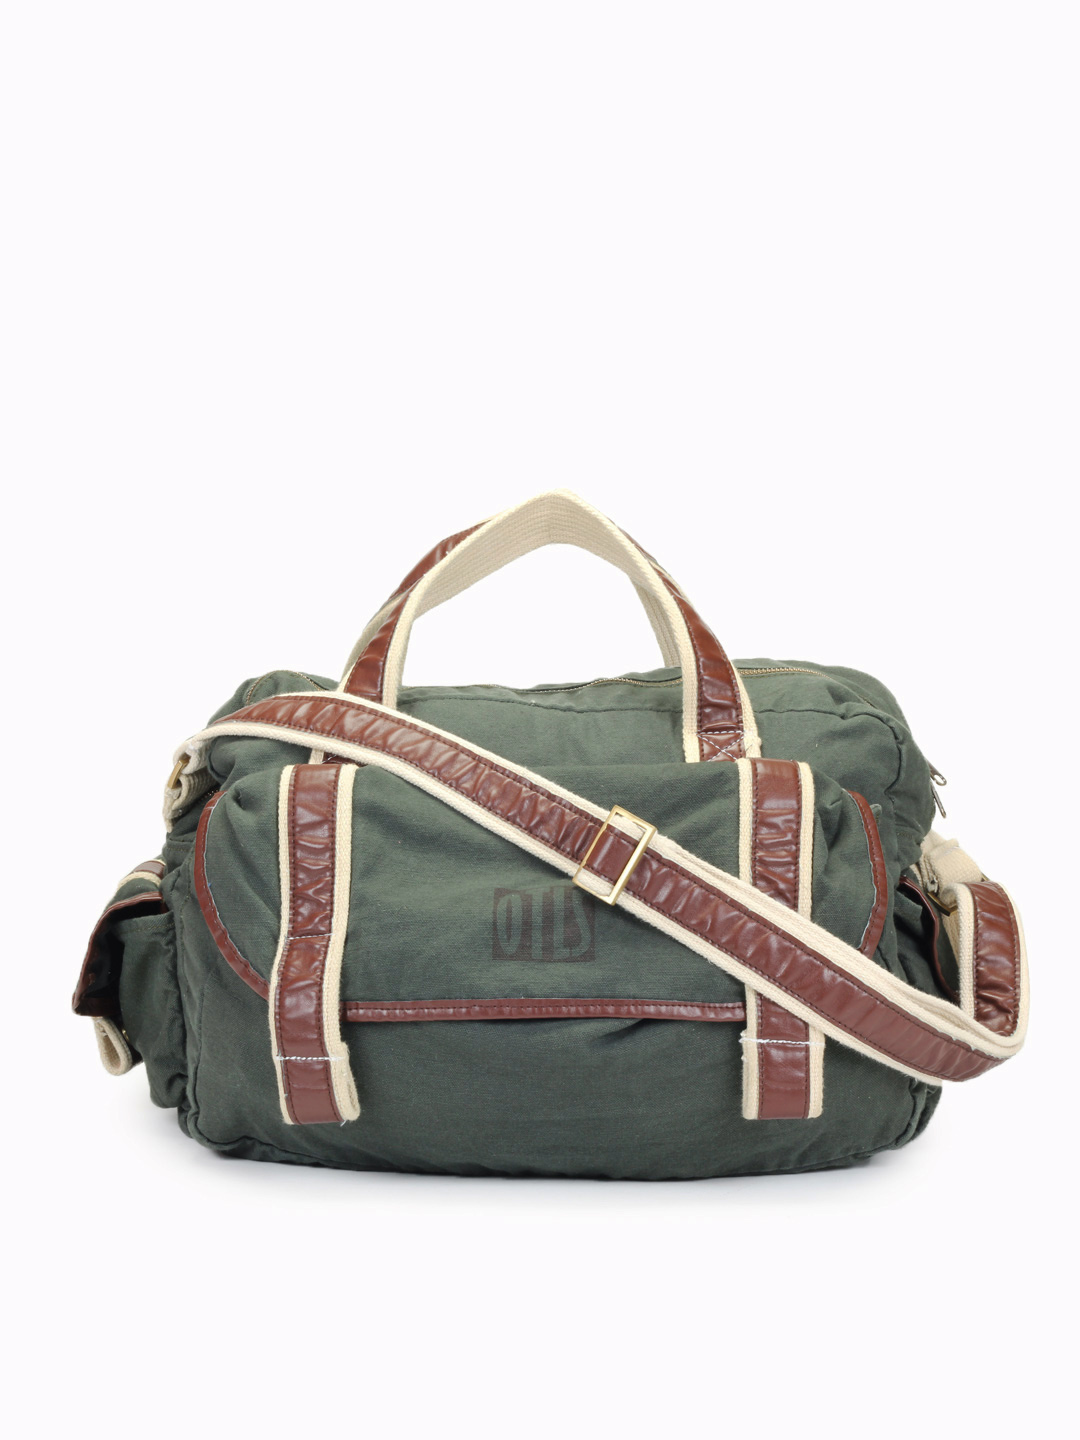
OTLS Unisex Olive Green Duffle Bag
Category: Accessories / Bags / Duffel Bag
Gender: Unisex
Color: Olive
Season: Summer 2012
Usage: Casual